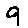
Label: 9